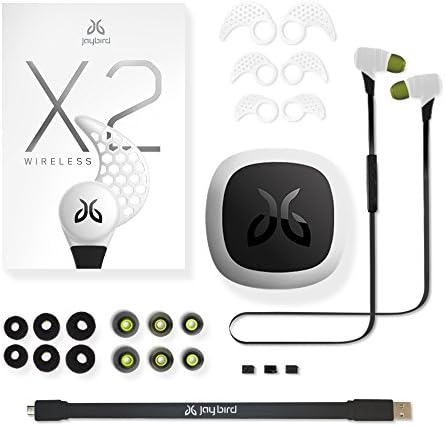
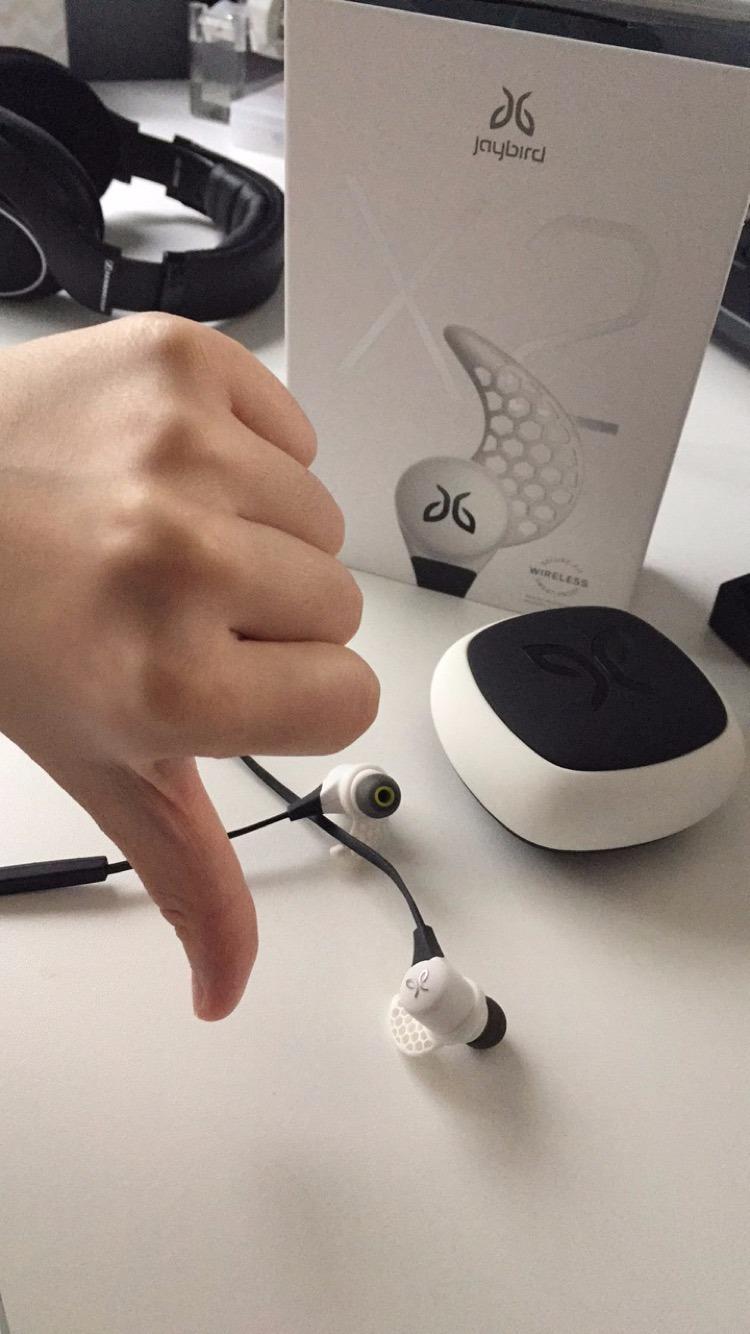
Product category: headphones
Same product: yes